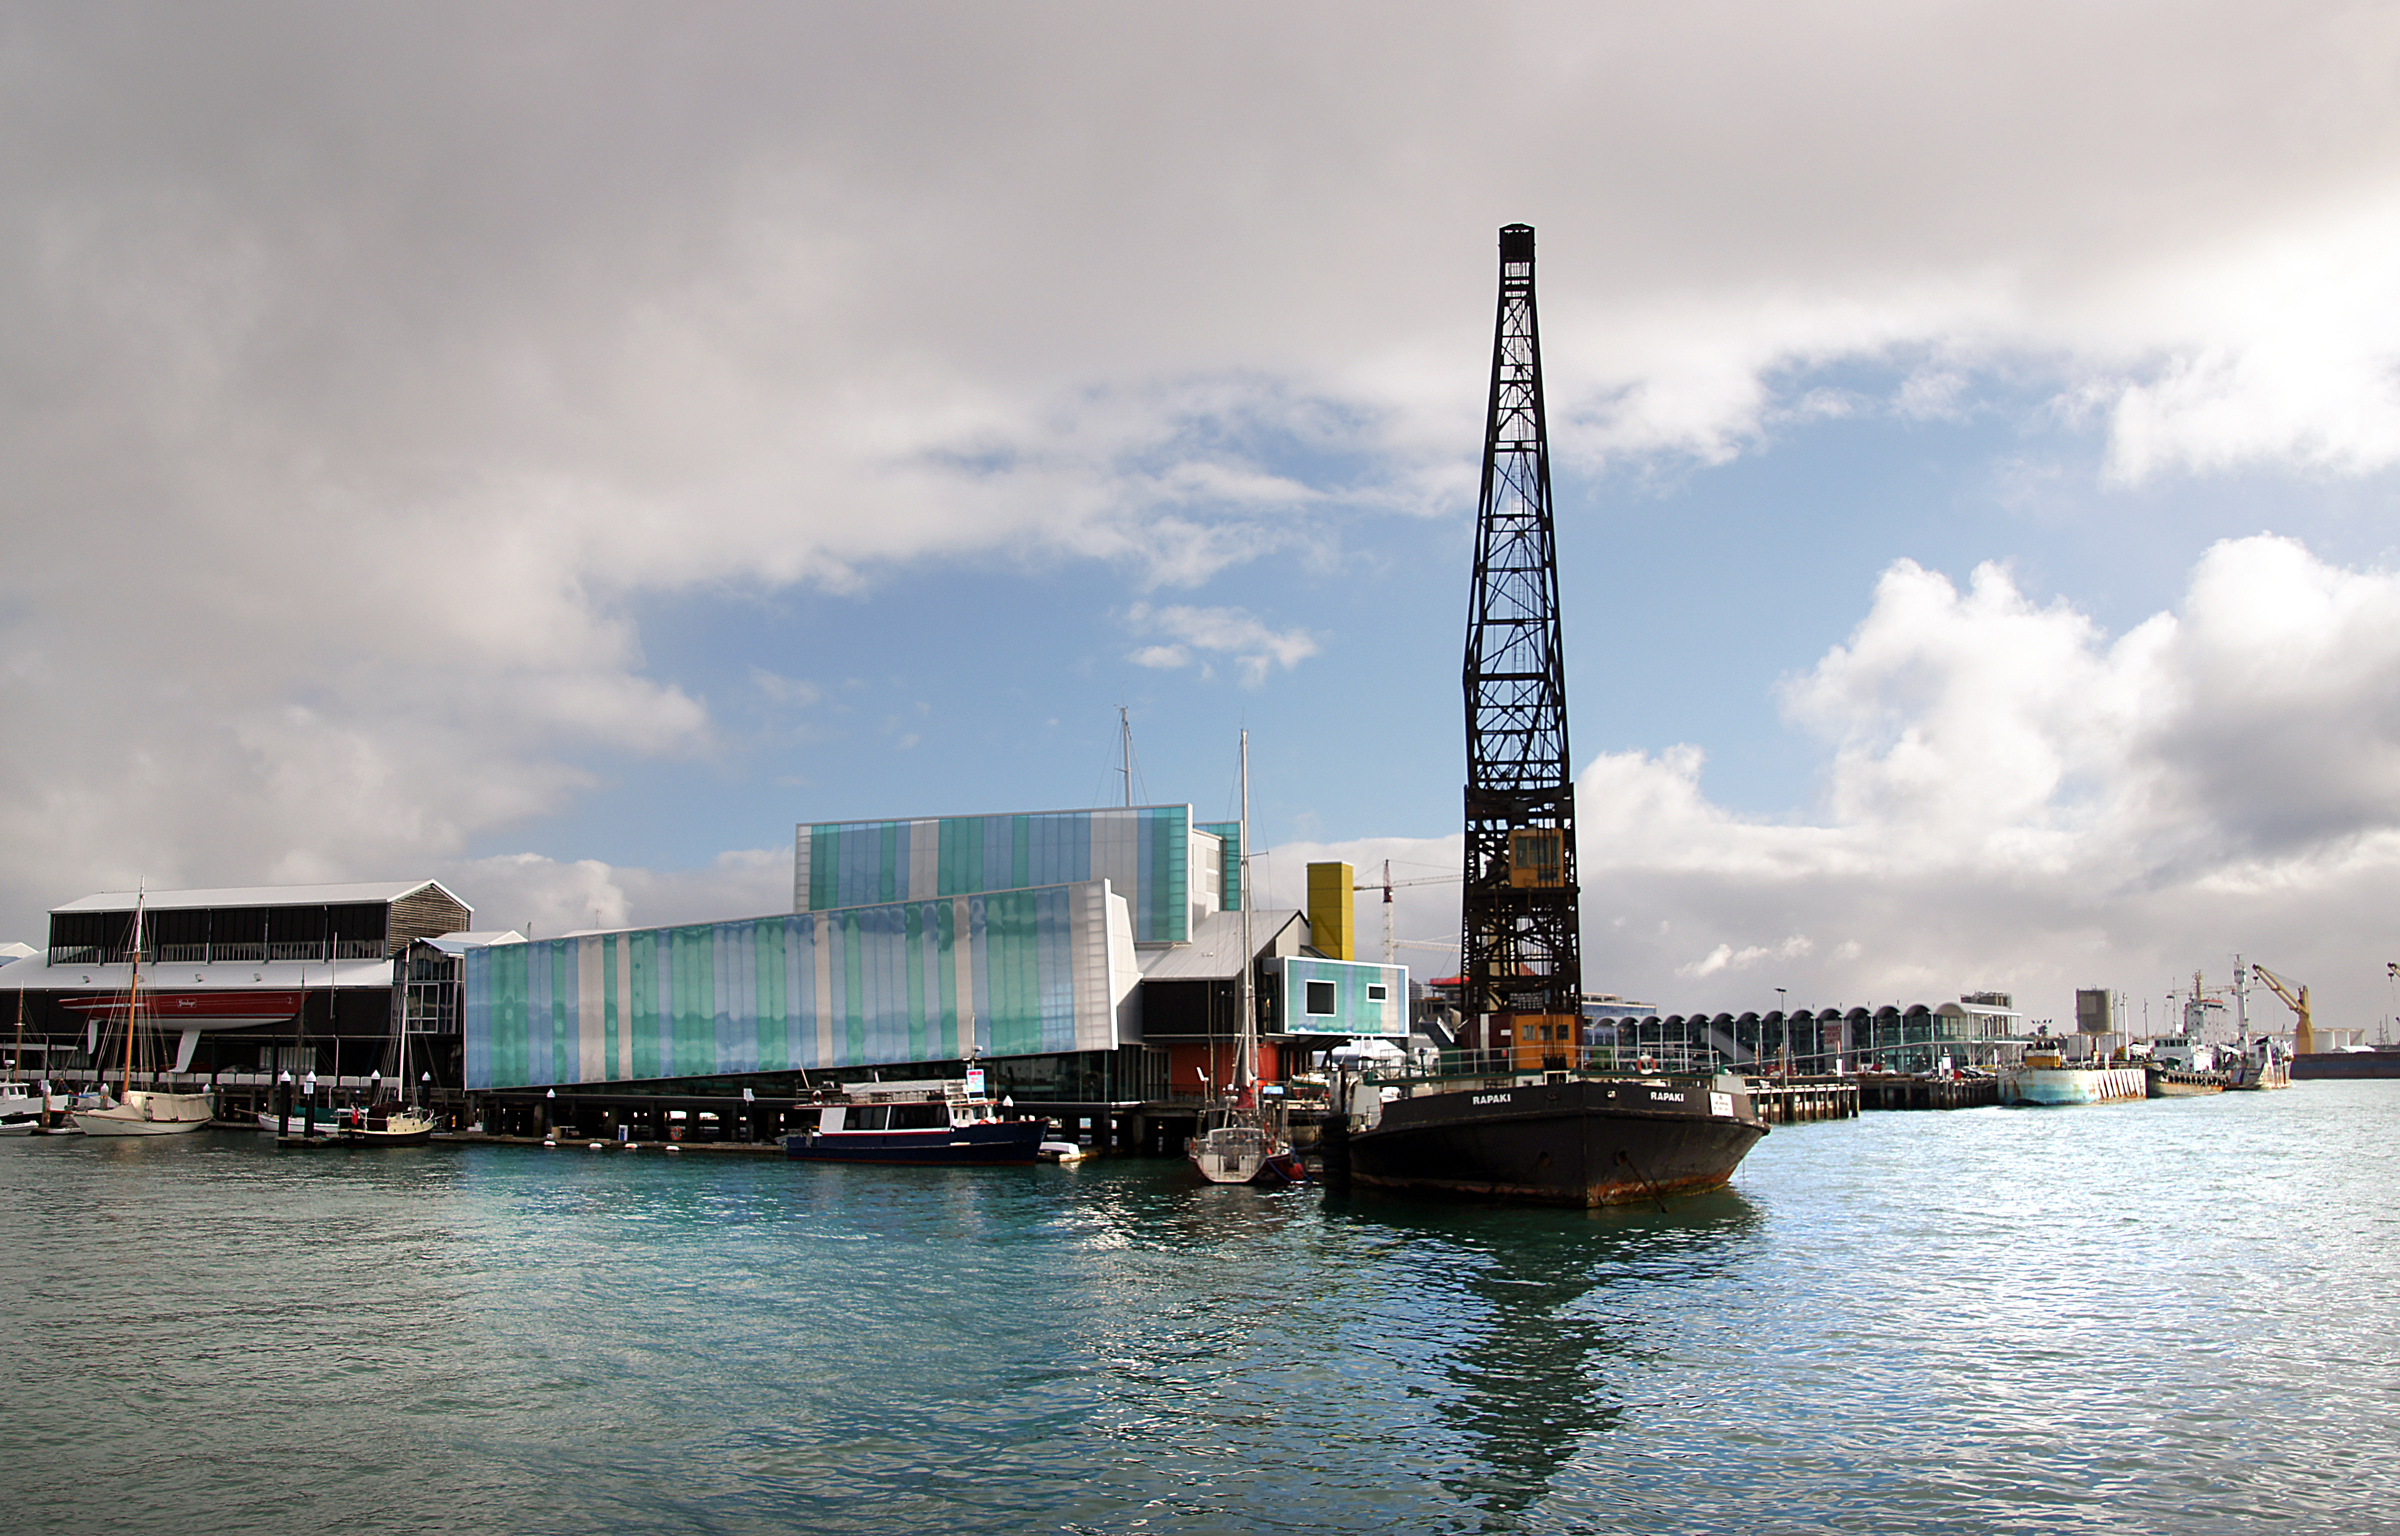
sea, boat, skyline, skyscraper, cityscape, transport, reflection, vehicle, tower, harbor, industry, port, waterway, harbourcruiseauckland, portsofauckland